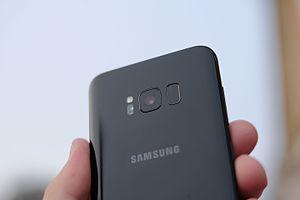
Les Samsung Galaxy S8, Galaxy S8+, Galaxy S8 Lite et Galaxy S8 Active sont quatre smartphones Android haut de gamme de type phablette produits par la société Samsung Electronics. Ils font partie de la gamme Galaxy S.